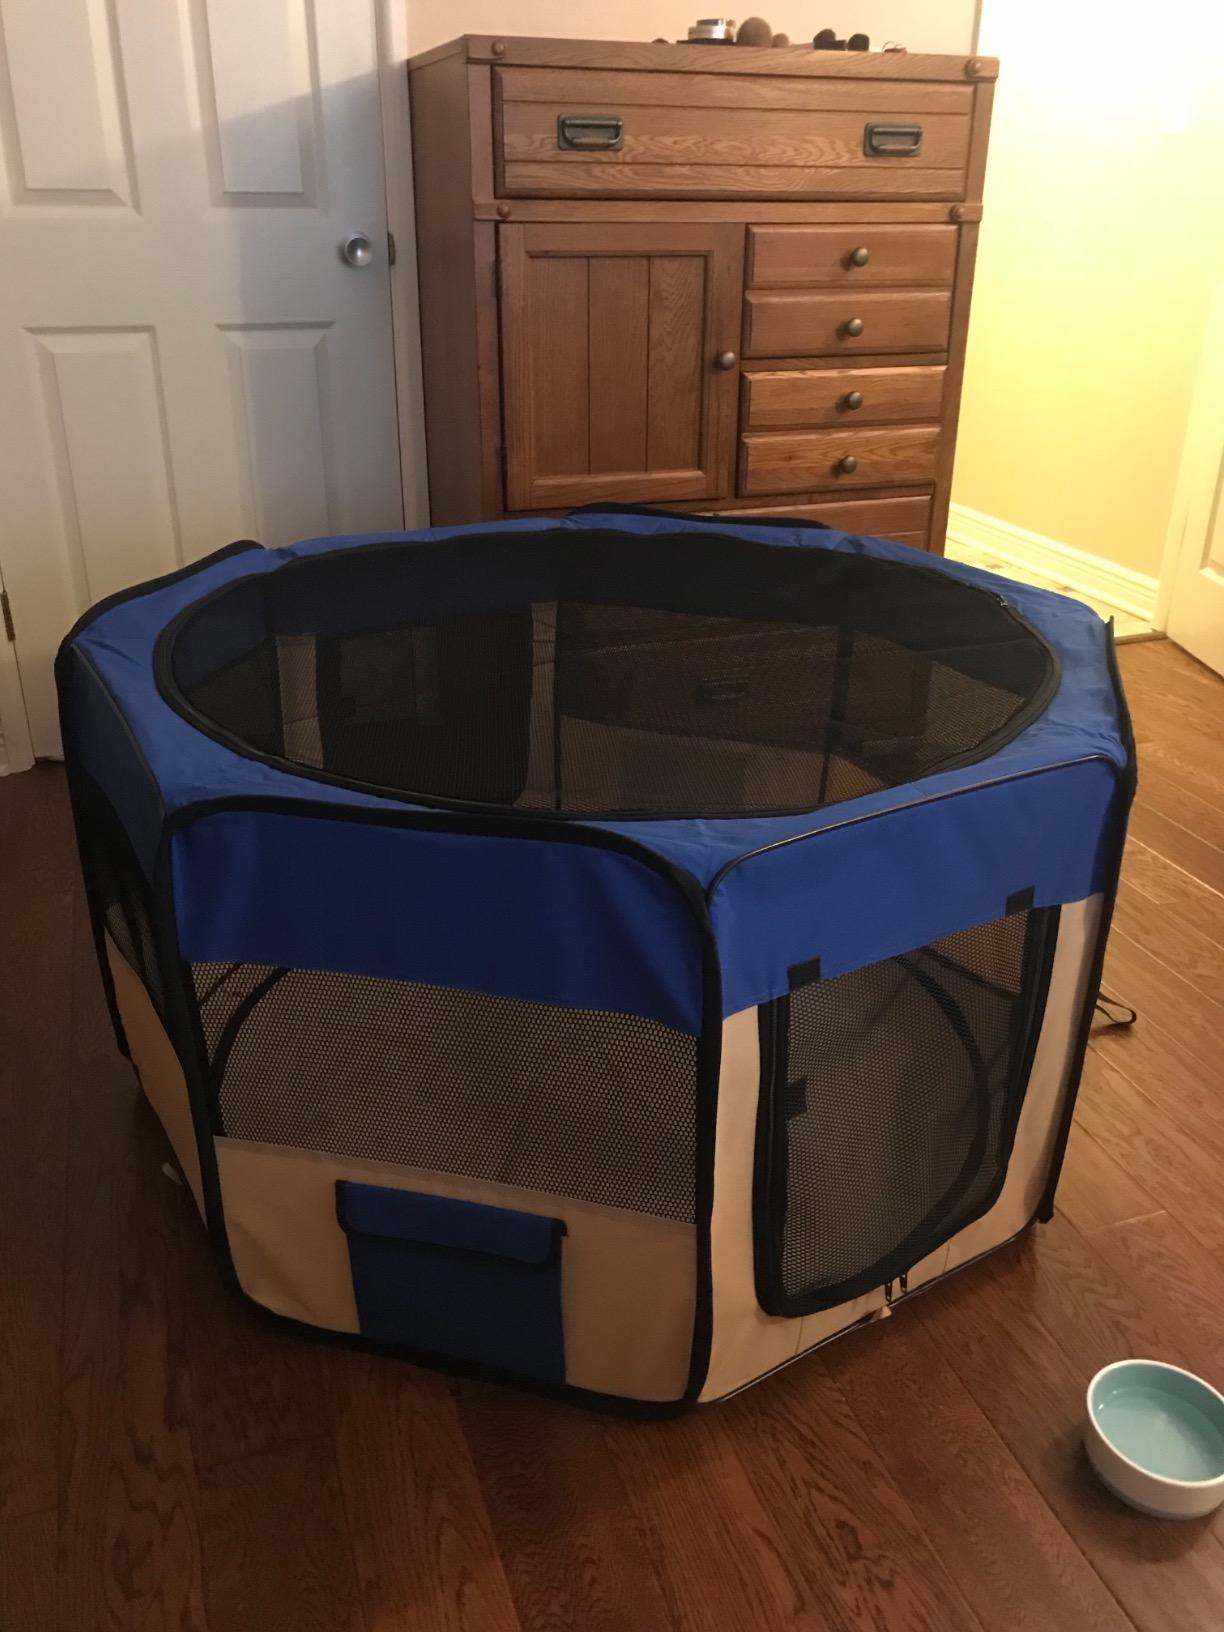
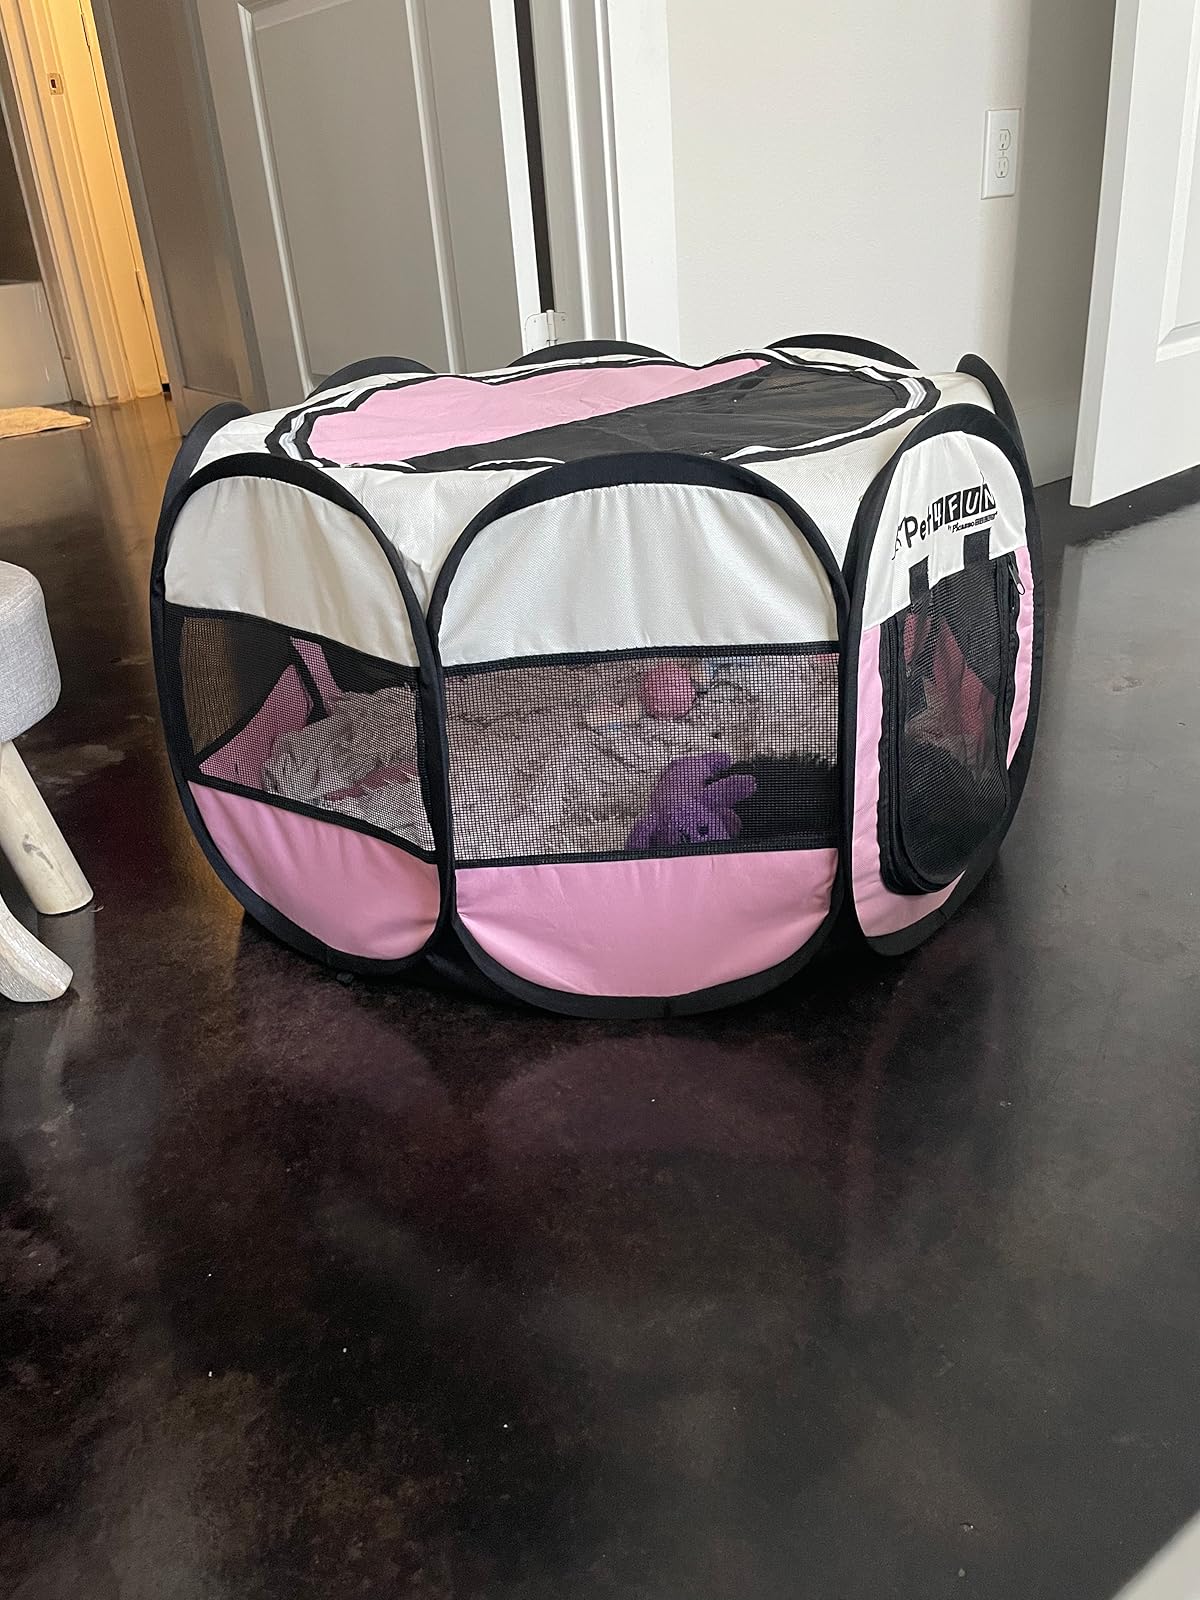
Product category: items_kennel
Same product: no